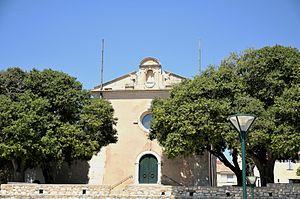
Chapelle des pénitents bleus de la Ciotat
La Chapelle des Pénitents bleus est une chapelle située à La Ciotat, dans le département des Bouches-du-Rhône, en France. Elle fait l’objet d’un classement au titre des monuments historiques depuis le 31 mars 1992.